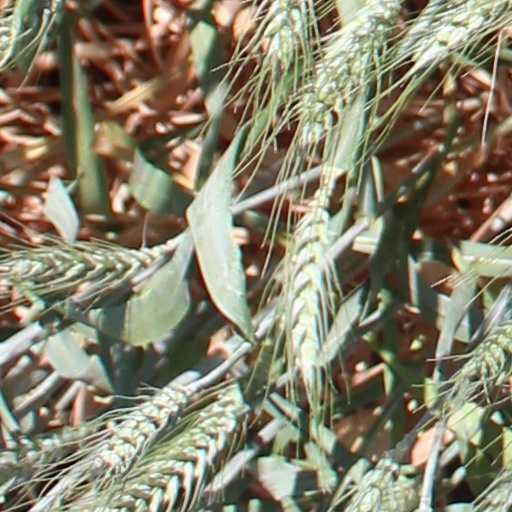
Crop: wheat